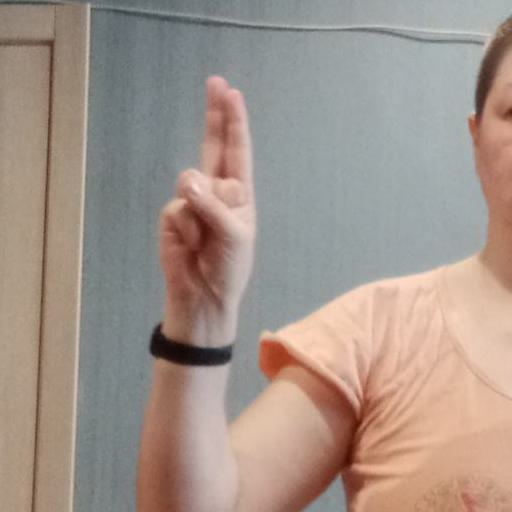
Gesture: two_up